Barrancas metro station

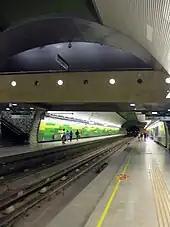
View from the platform

The station was named after the old name of this part of the city, Barrancas, which covered the nowadays communes of Pudahuel, Lo Prado, Cerro Navia and Quinta Normal during the 1960s.